Children's poetry

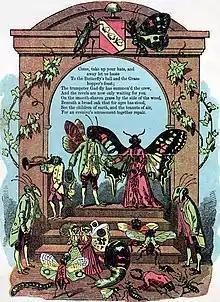
An illustration of William Roscoe's The Butterfly's Ball and the Grasshopper's Feast', depicting insects at a formal party.

In the nineteenth century, children's poets continued to write for children's entertainment. Ann Taylor and Jane Taylor wrote several books of children's poetry that contained poems such as "Twinkle, Twinkle, Little Star" and "My Mother". The Cambridge History of English and American Literature claims that their poems are 'proverbial'.